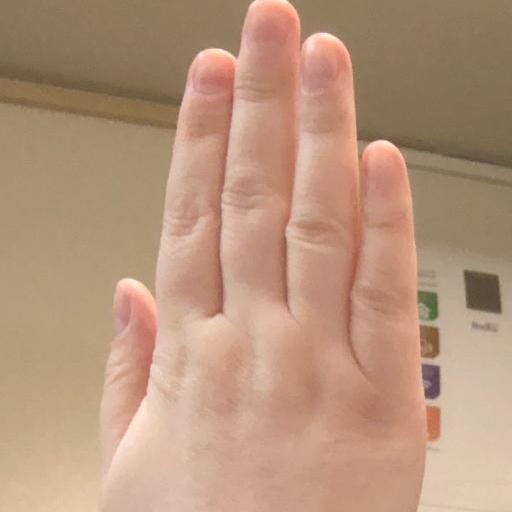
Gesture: stop_inverted